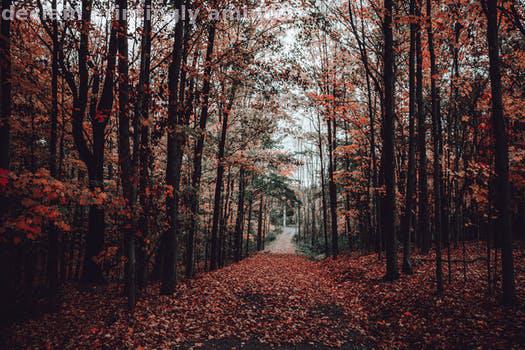
Label: Watermark